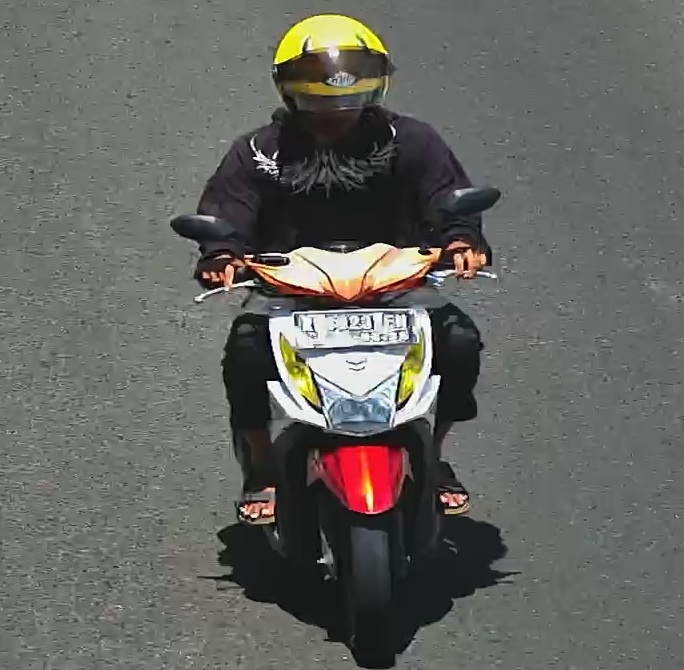
person-with-helmet: 1
person-without-helmet: 0